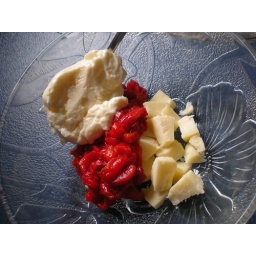
one tablespoon mayo, red pimento, left over about 2 oz white cheddar